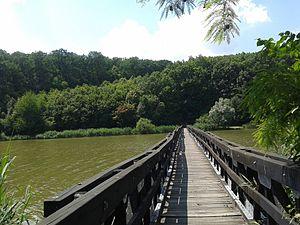
Magyaregres est un village et une commune du comitat de Somogy en Hongrie.